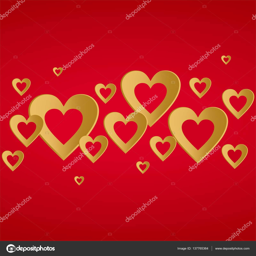
valentines red background with bright gold heart with the composition of gold hearts in a row at the center .